Eduardo de Figueroa, 8th Count of Yebes

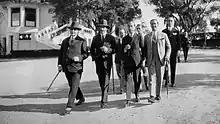
Spain Golf Open at Real Club de la Puerta de Hierro. Yebes is in the middle of the back row, smoking a cigar, 1928

On 3 July 1922, he married Carmen Muñoz y Roca-Tallada at San Fermín de los Navarros in Madrid. They had two children: